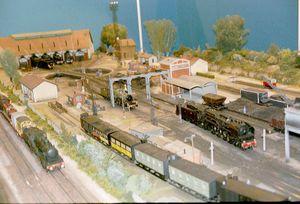
Modélisme ferroviaire
Le modélisme ferroviaire est une activité de modélisme concernant les trains et le monde ferroviaire, et tout particulièrement leur reproduction suivant une échelle et un thème définis, ainsi que leur exploitation.
Le patrimoine ferroviaire désigne l'ensemble du patrimoine culturel des chemins de fer dont la sauvegarde et la mise en valeur rendent hommage et facilitent la compréhension de l'évolution du monde des trains. Cela passe par la création de musées assurant la conservation et la restauration de matériel ferroviaire, l'organisation de trains touristiques, la création d'un chemin de fer touristique ou des recherches. Plus modestement, il peut aussi s'agir de la collecte d'archives écrites ou orales. Ces actions peuvent être le fait d'organisations institutionnelles, d'entreprises ou d'associations souvent constituées d'amateurs des chemins de fer. Le patrimoine ferroviaire est une spécialisation du patrimoine industriel, dont la révélation découle souvent de pratiques d'archéologie ferroviaire.